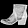
Label: Ankle boot